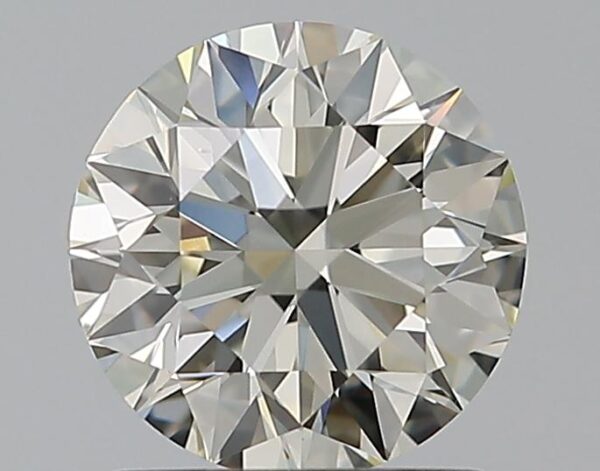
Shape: round
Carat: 1.02
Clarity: VS2
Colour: K
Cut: EX
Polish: EX
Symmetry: EX
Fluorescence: ST
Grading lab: GIA
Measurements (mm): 6.4 x 6.43 x 3.99